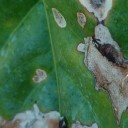
Label: Miner